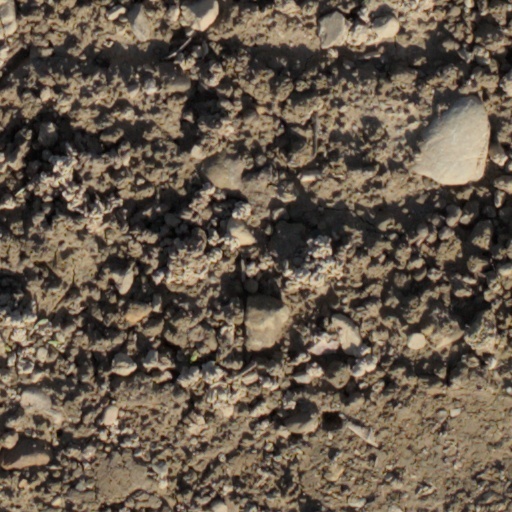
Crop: wheat